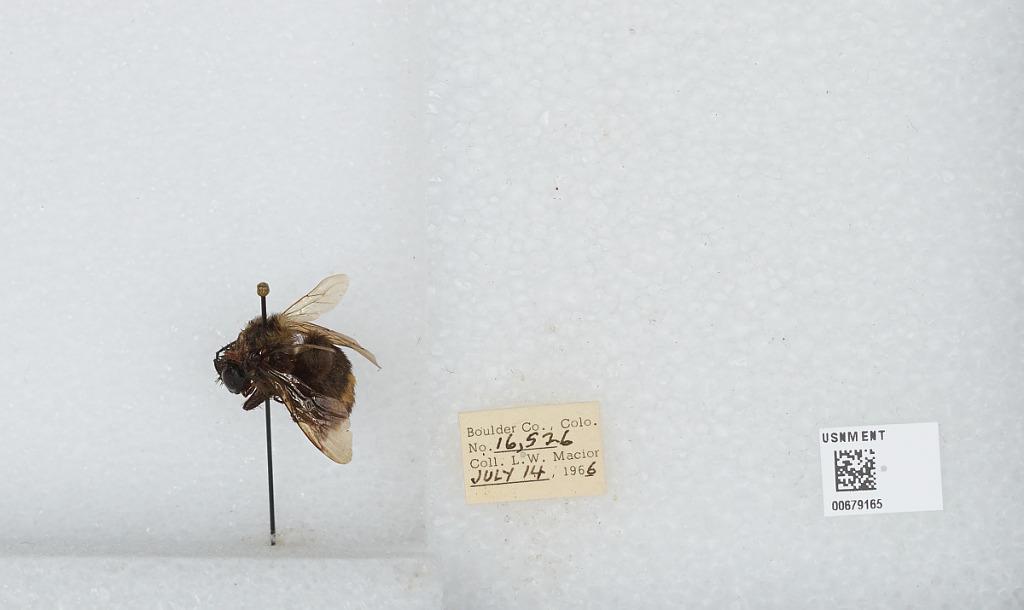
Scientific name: Bombus (Bombus) occidentalis Greene
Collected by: L. Macior
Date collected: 1966-7-14
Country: United States
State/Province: Colorado
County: Boulder
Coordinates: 40.0017, -105.308